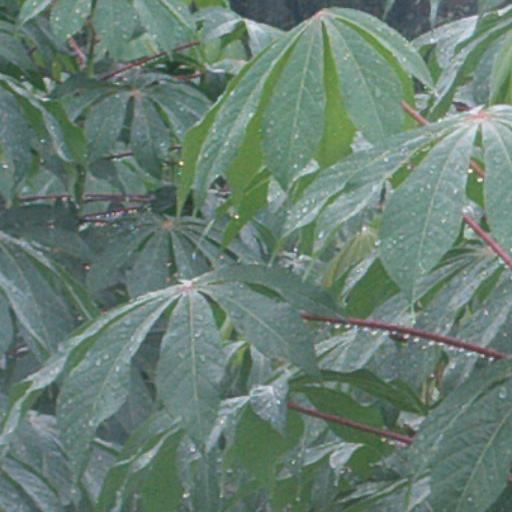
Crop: cassava